Marco Filippeschi

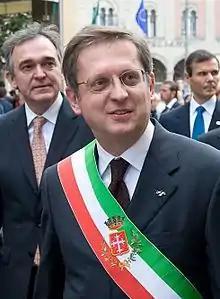

Filippeschi was elected with the Democrats of the Left at the 2001 Italian general election, serving as member of the Chamber of Deputies for two legislatures (XIV, XV). He has been a member of the Democratic Party since 2007.